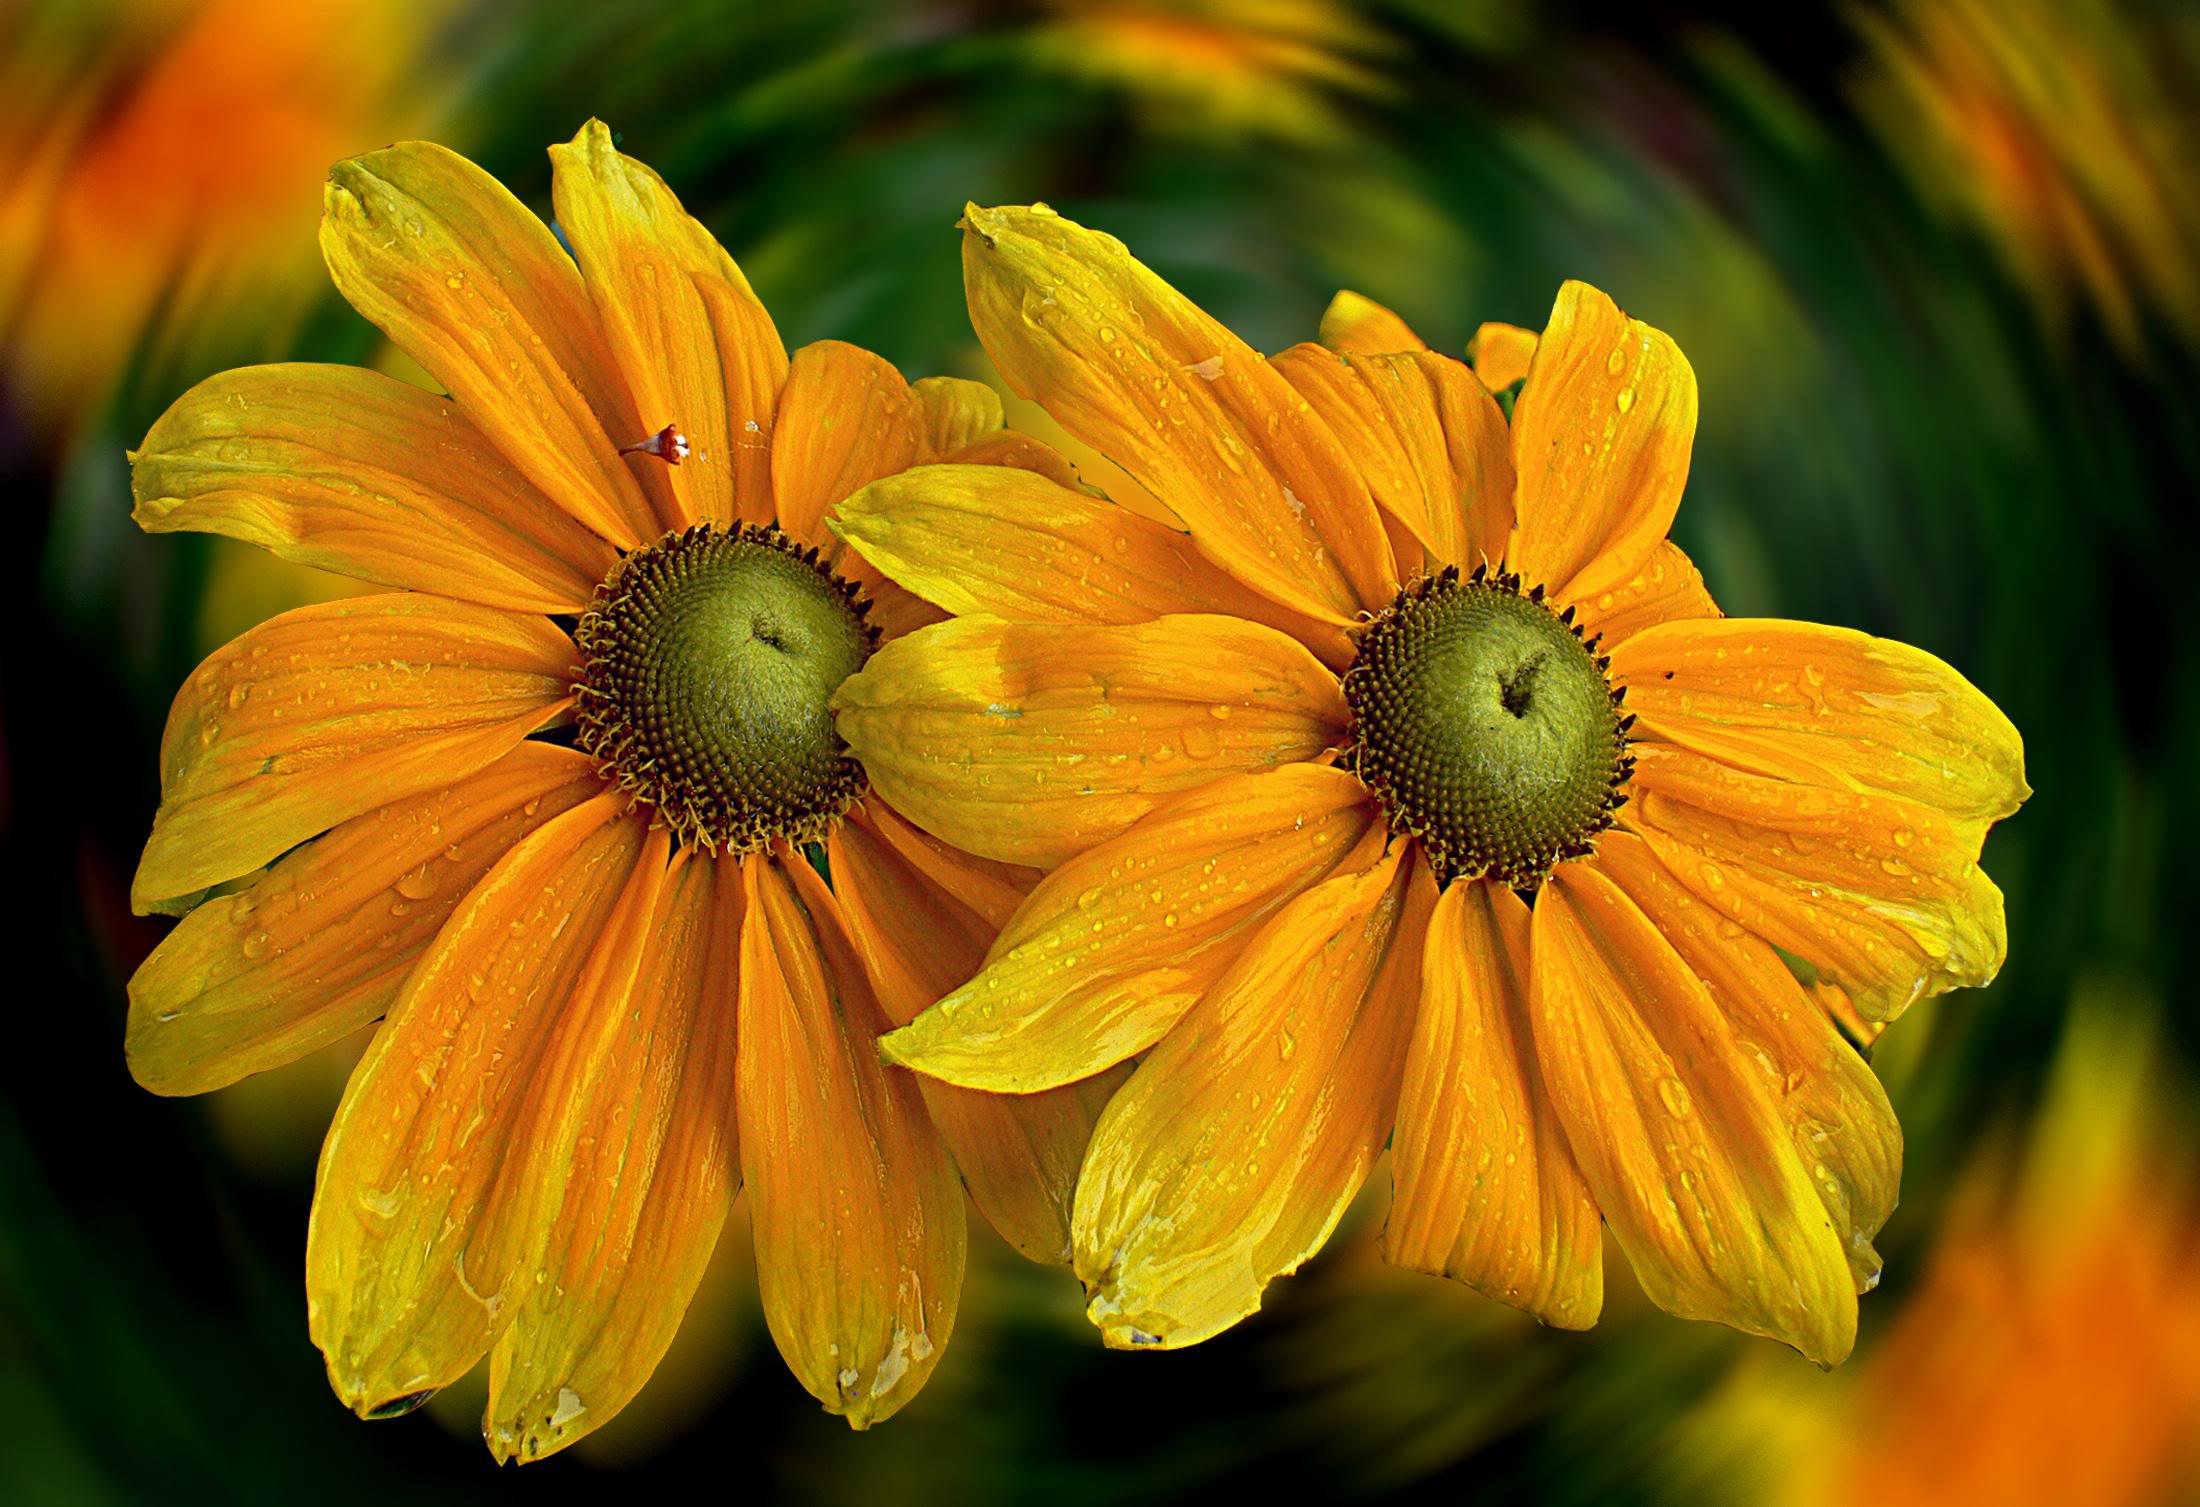
nature, plant, flower, petal, autumn, botany, yellow, flora, wildflower, close up, coneflower, echinacea, nectar, macro photography, flowering plant, daisy family, plant stem, land plant